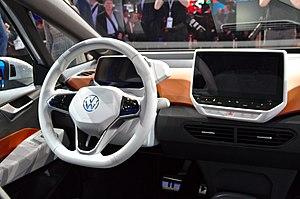
L'ID.3 est une automobile compacte 100 % électrique du constructeur automobile allemand Volkswagen produite à partir de novembre 2019. Elle est le premier véhicule uniquement 100 % électrique et donc non dérivé d'un modèle thermique de la marque et le premier modèle de la gamme électrique « I.D. » du constructeur de Wolfsburg.